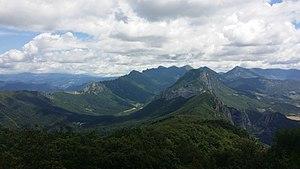
Synclinal de la forêt de Saou vu de Roche-Colombe
La forêt de Saou est un chaînon montagneux et un massif forestier constitués par un synclinal perché réputé comme l'un des plus hauts d'Europe. Sa cuvette est située en intégralité sur la commune de Saou, dans la Drôme, à quatre kilomètres au sud du cours de la Drôme, trois kilomètres au nord-est de la vallée du Roubion et 25 kilomètres à l'est de la vallée du Rhône.
En géologie, on appelle synclinal un pli concave dont le centre est occupé par les couches géologiques les plus récentes. Il existe des anticlinaux et synclinaux à différentes échelles d'observations, depuis les microplis, affectant un échantillon, jusqu'aux plis régionaux, visibles uniquement en cartographie. Les synformes sont des structures de formes équivalentes mais dont la logique stratigraphique est inconnue ou inversée.